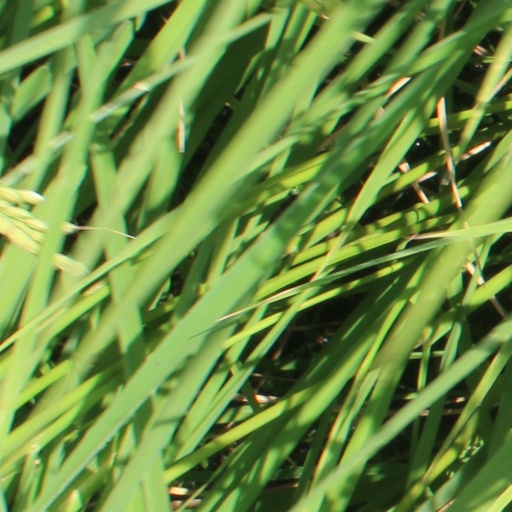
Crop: rice